Evidence of common descent

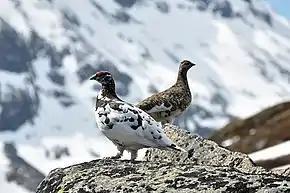
Natural selection has driven the ptarmigan to change from snow camouflage in winter to disruptive coloration suiting moorland in summer.

Animal coloration provided important early evidence for evolution by natural selection, at a time when little direct evidence was available. Three major functions of coloration were discovered in the second half of the 19th century, and subsequently used as evidence of selection: camouflage (protective coloration); mimicry, both Batesian and Müllerian; and aposematism. After the circumstantial evidence provided by Darwin in "On the Origin of Species", and given the absence of mechanisms for genetic variation or heredity at that time, naturalists including Darwin's contemporaries, Henry Walter Bates and Fritz Müller sought evidence from what they could observe in the field.